Jiehua

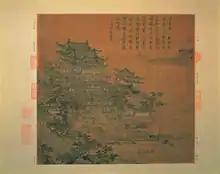
Luoyang Tower (洛阳楼图) by Li Zhaodao (李昭道)

Li Zhaodao, the son of the famous "jiehua" painter Li Sixun, distinguished himself as another accomplished Tang dynasty "jiehua" artist with several notable pieces. For instance, his work “Luoyang Tower” showcases a meticulously arranged complex of pavilions and buildings, radiating a striking sense of symmetry along the central axis. The artful spatial interplay and methodical stacking of palaces within the painting create a palpable atmosphere of harmony and precision. As a reflection of established "jiehua" conventions and a direct inheritance of his father’s influence, “Luoyang Tower” incorporates human figures and an intricately rendered 山水 background in the composition, a practice that enhances the artwork’s scale and depth, elevating its overall aesthetic. As the son of Li Sixun, Li Zhaodao inherited and masterfully continued his father’s legacy in "jiehua" painting, showcasing remarkable talent in his craft and contributing significantly to the ongoing evolution of "jiehua".